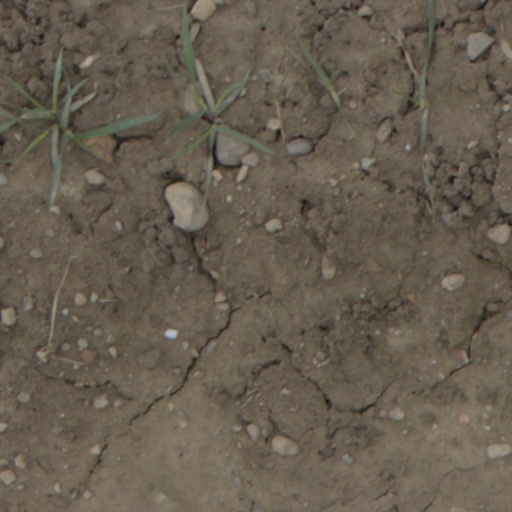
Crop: wheat